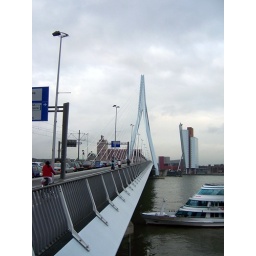
Notice the bike rider on the left. In Holland, they build a fancy bridge and put in bike lanes.